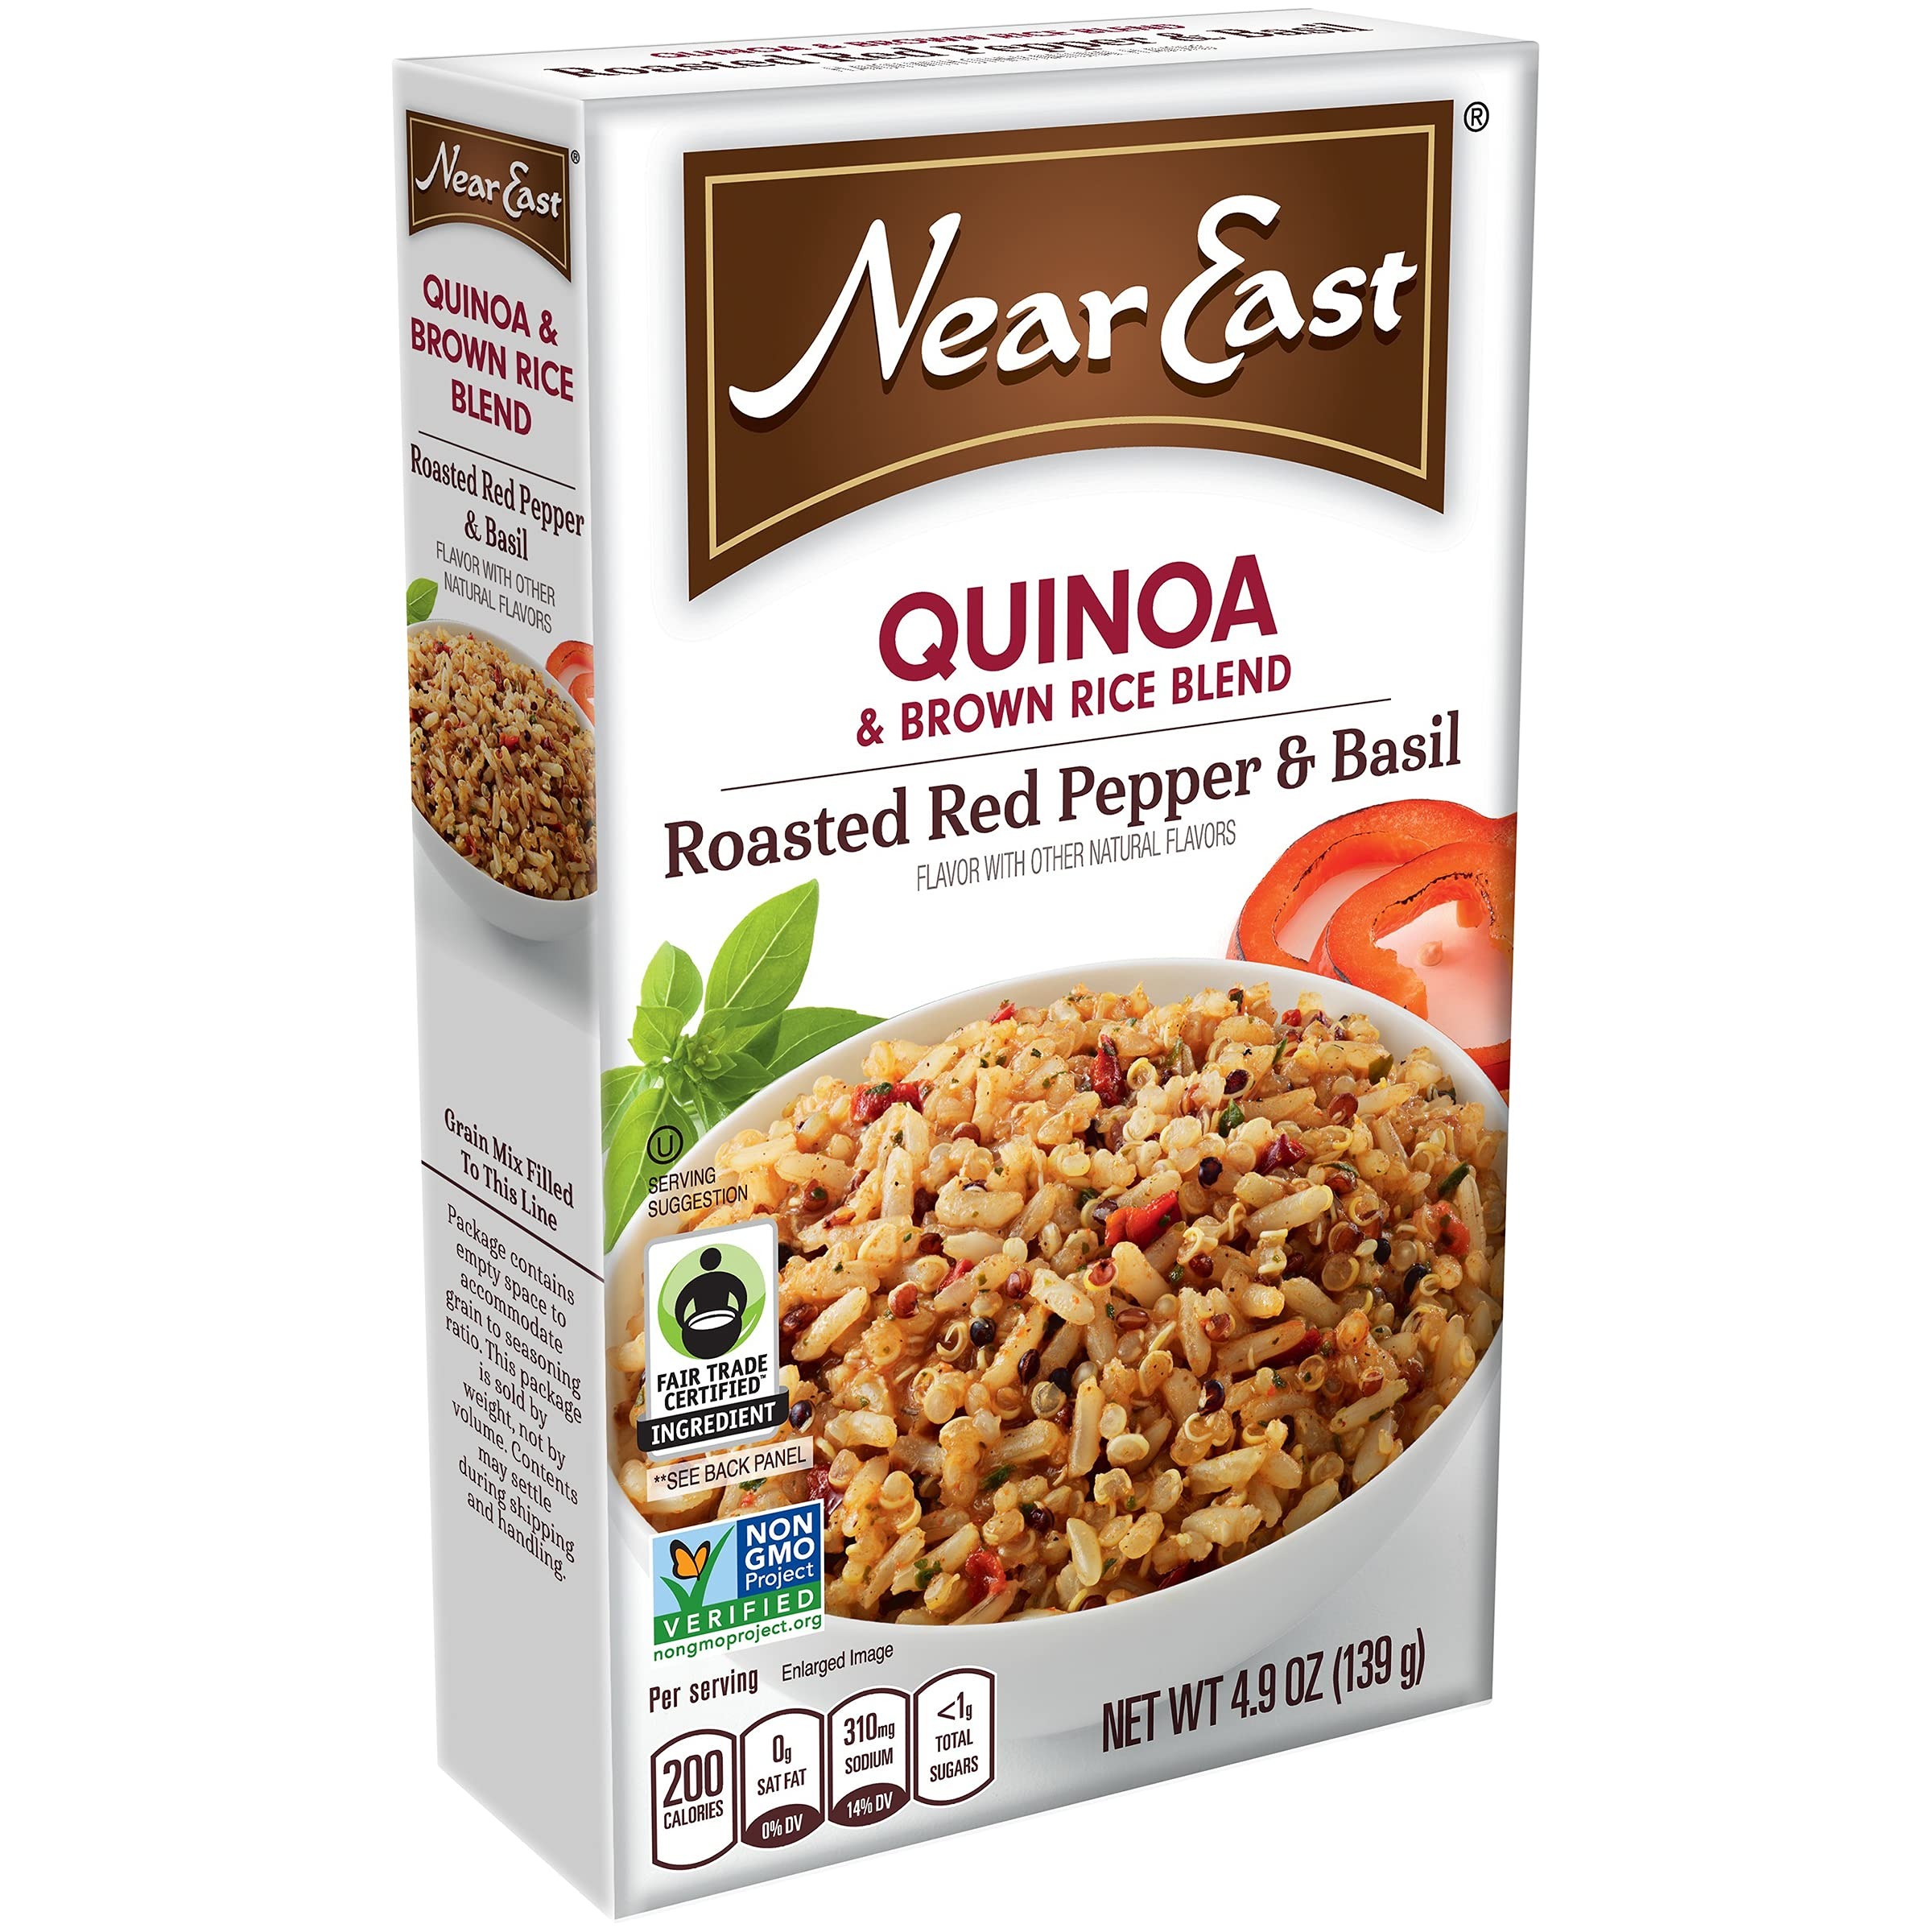
Item Name: Near East Quinoa and Brown Rice Blend, Roasted Red Pepper & Basil, 4.9oz Box
Bullet Point 1: This is an original Near East Whole Grains Couscous; Whole Wheat
Bullet Point 2: Best quality product
Bullet Point 3: Gluten-free and Non-GMO, Effervesce combines Authenticity with Elegance and Prestige
Value: 4.9
Unit: Ounce

Price: 3.49